Electronic tagging

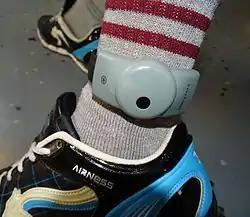
An electronic ankle tag

Electronic tagging is a form of surveillance that uses an electronic device affixed to a person.